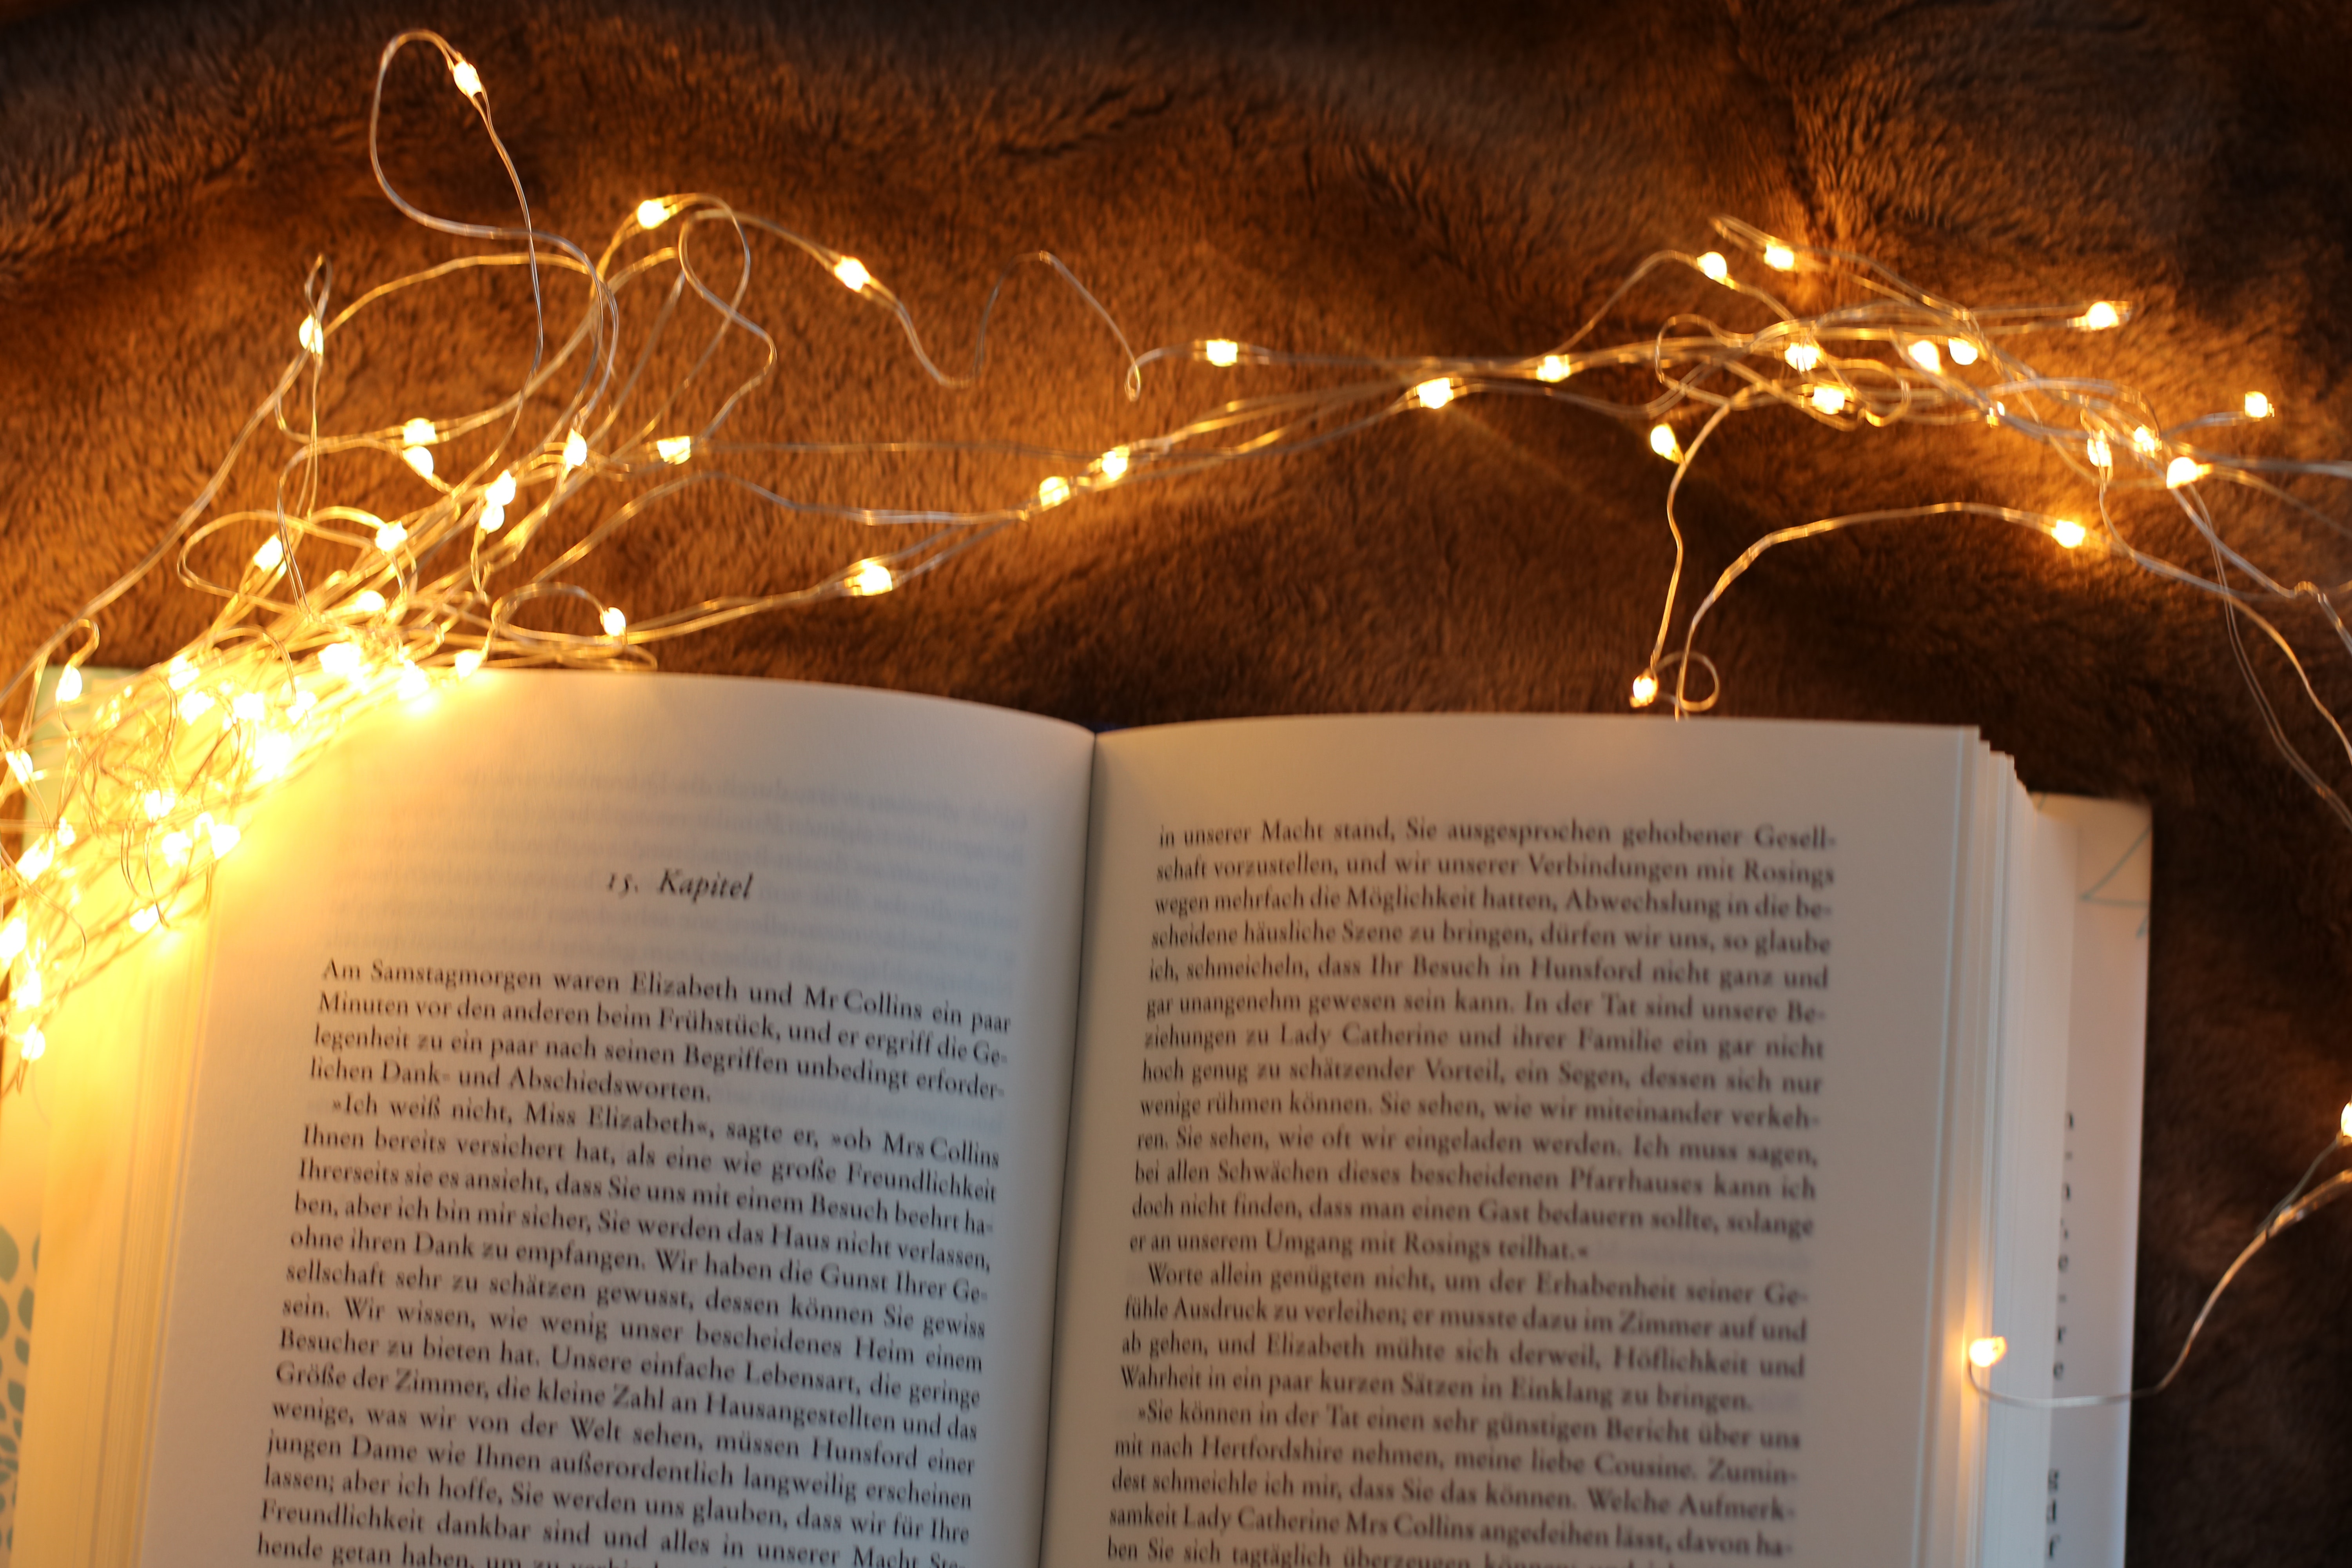
lighting, book, candle